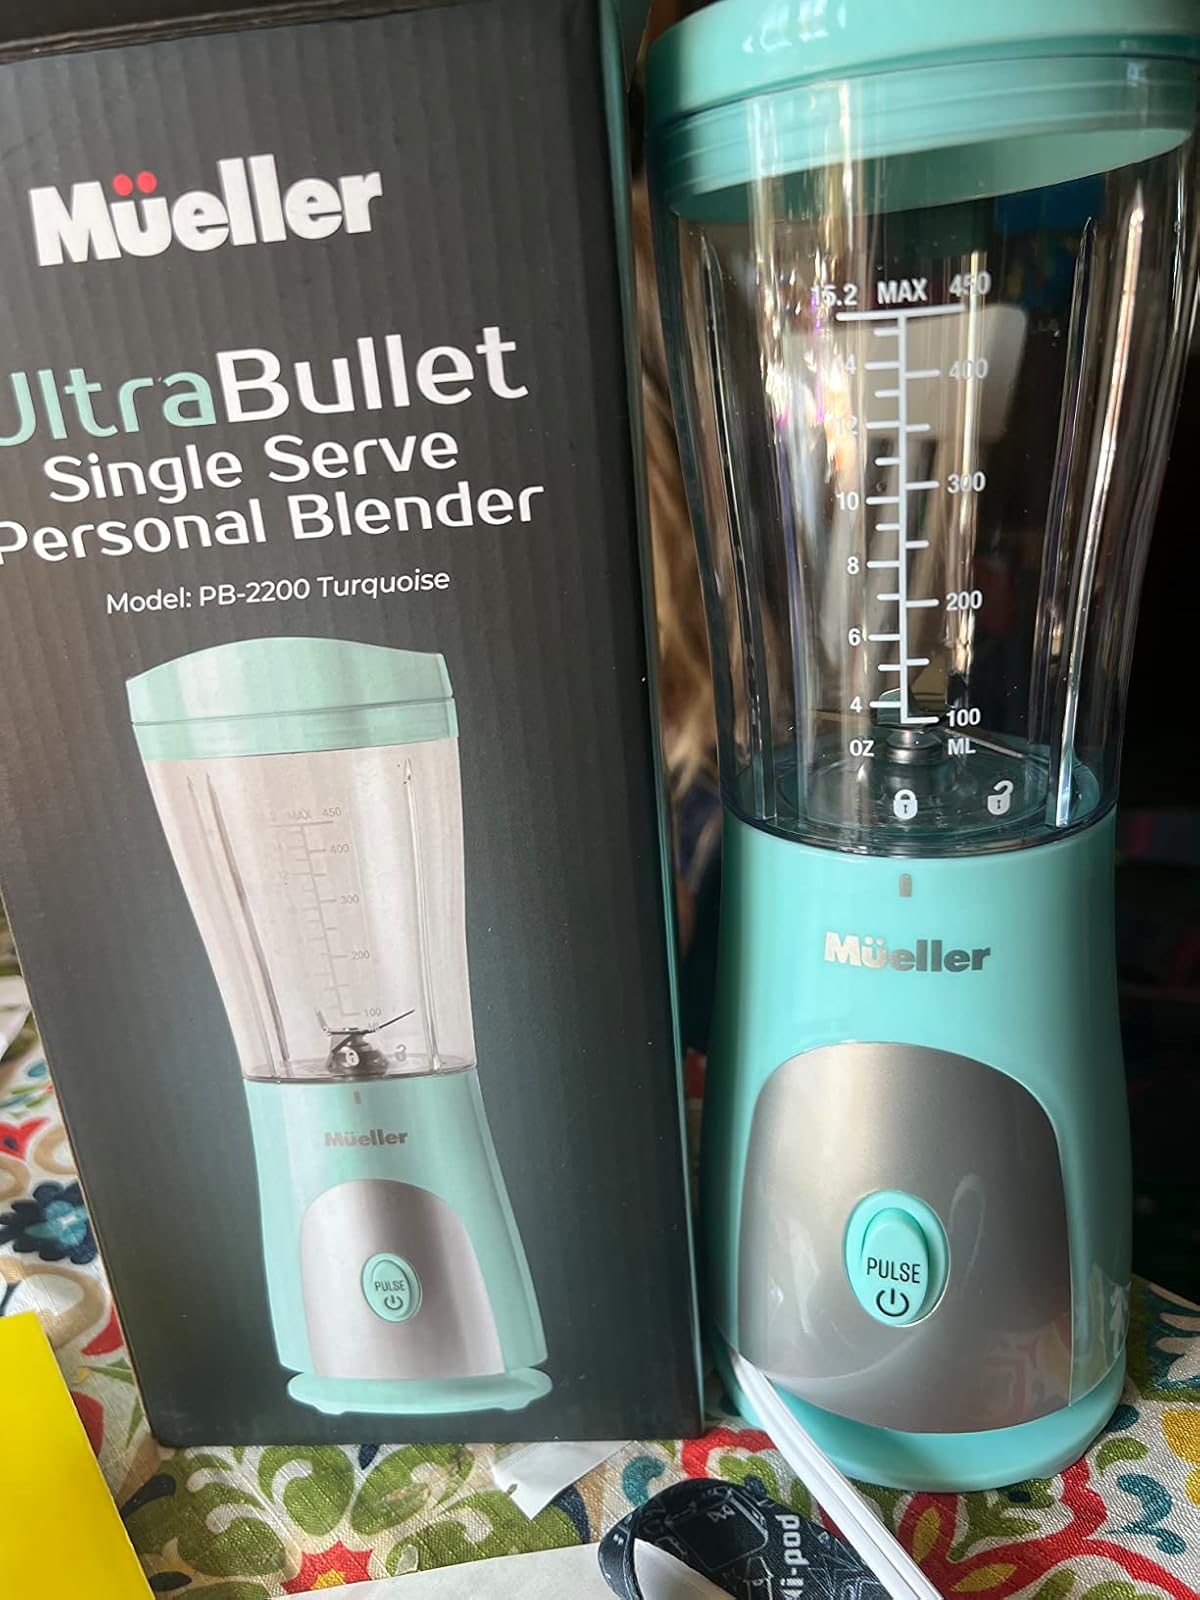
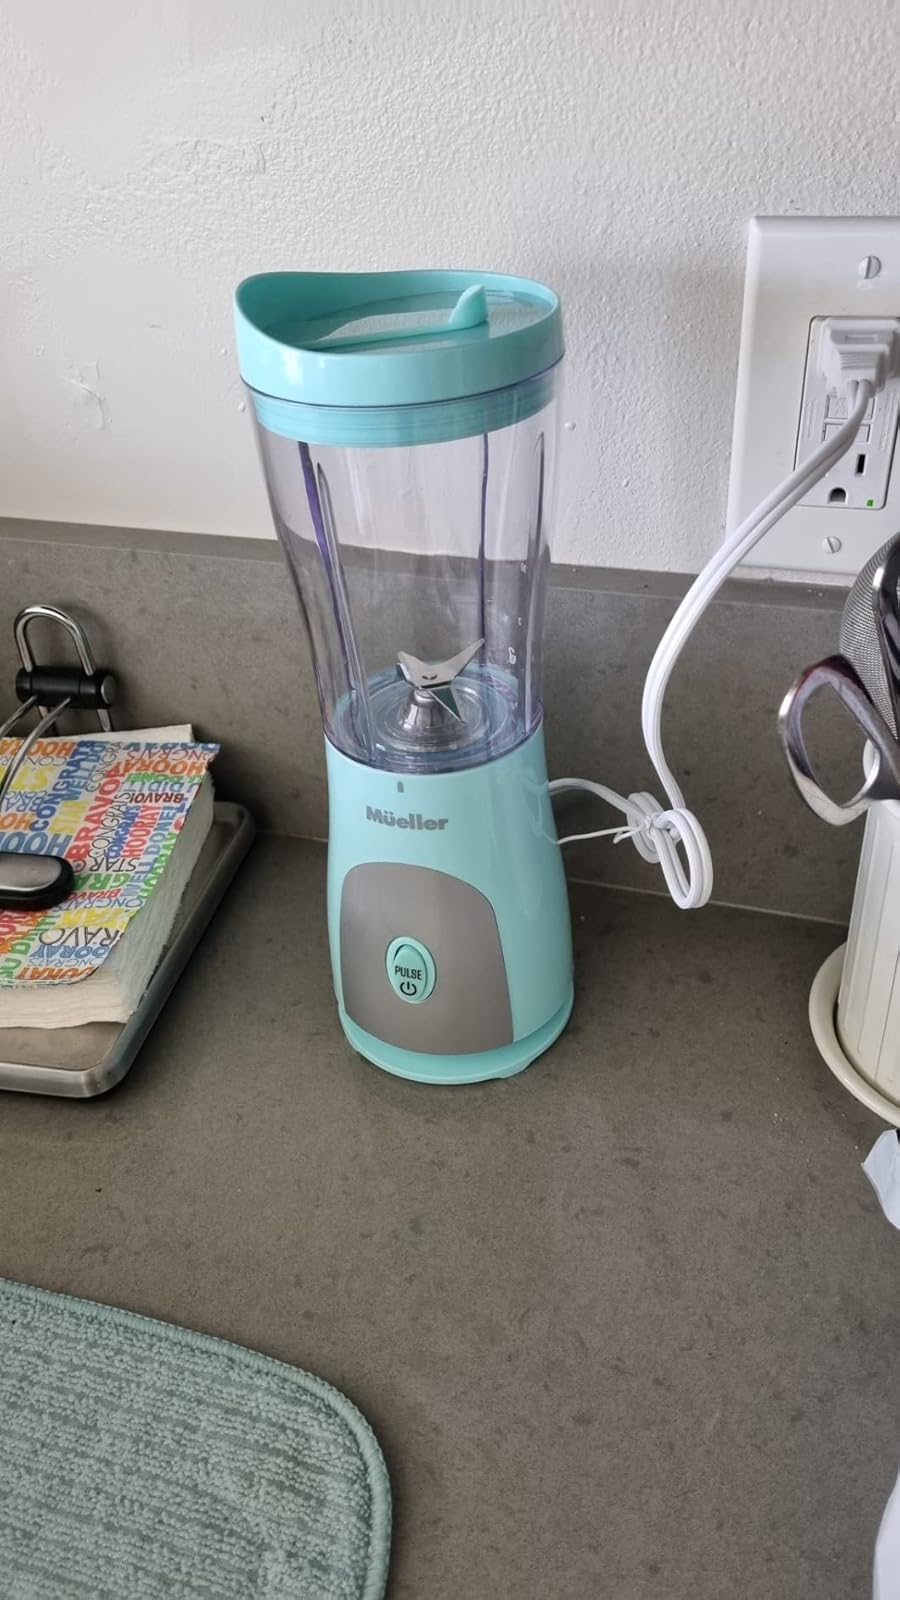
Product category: items_blender
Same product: yes